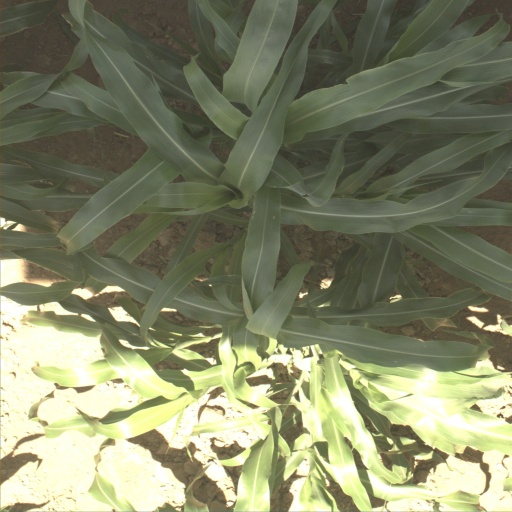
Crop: sorghum